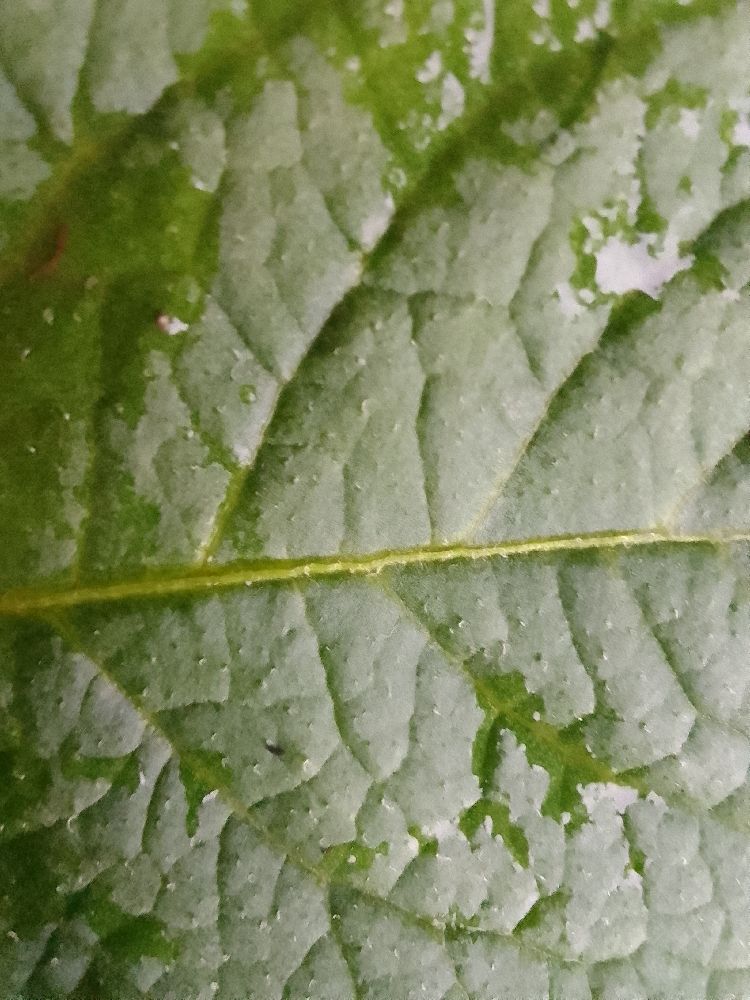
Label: Healthy